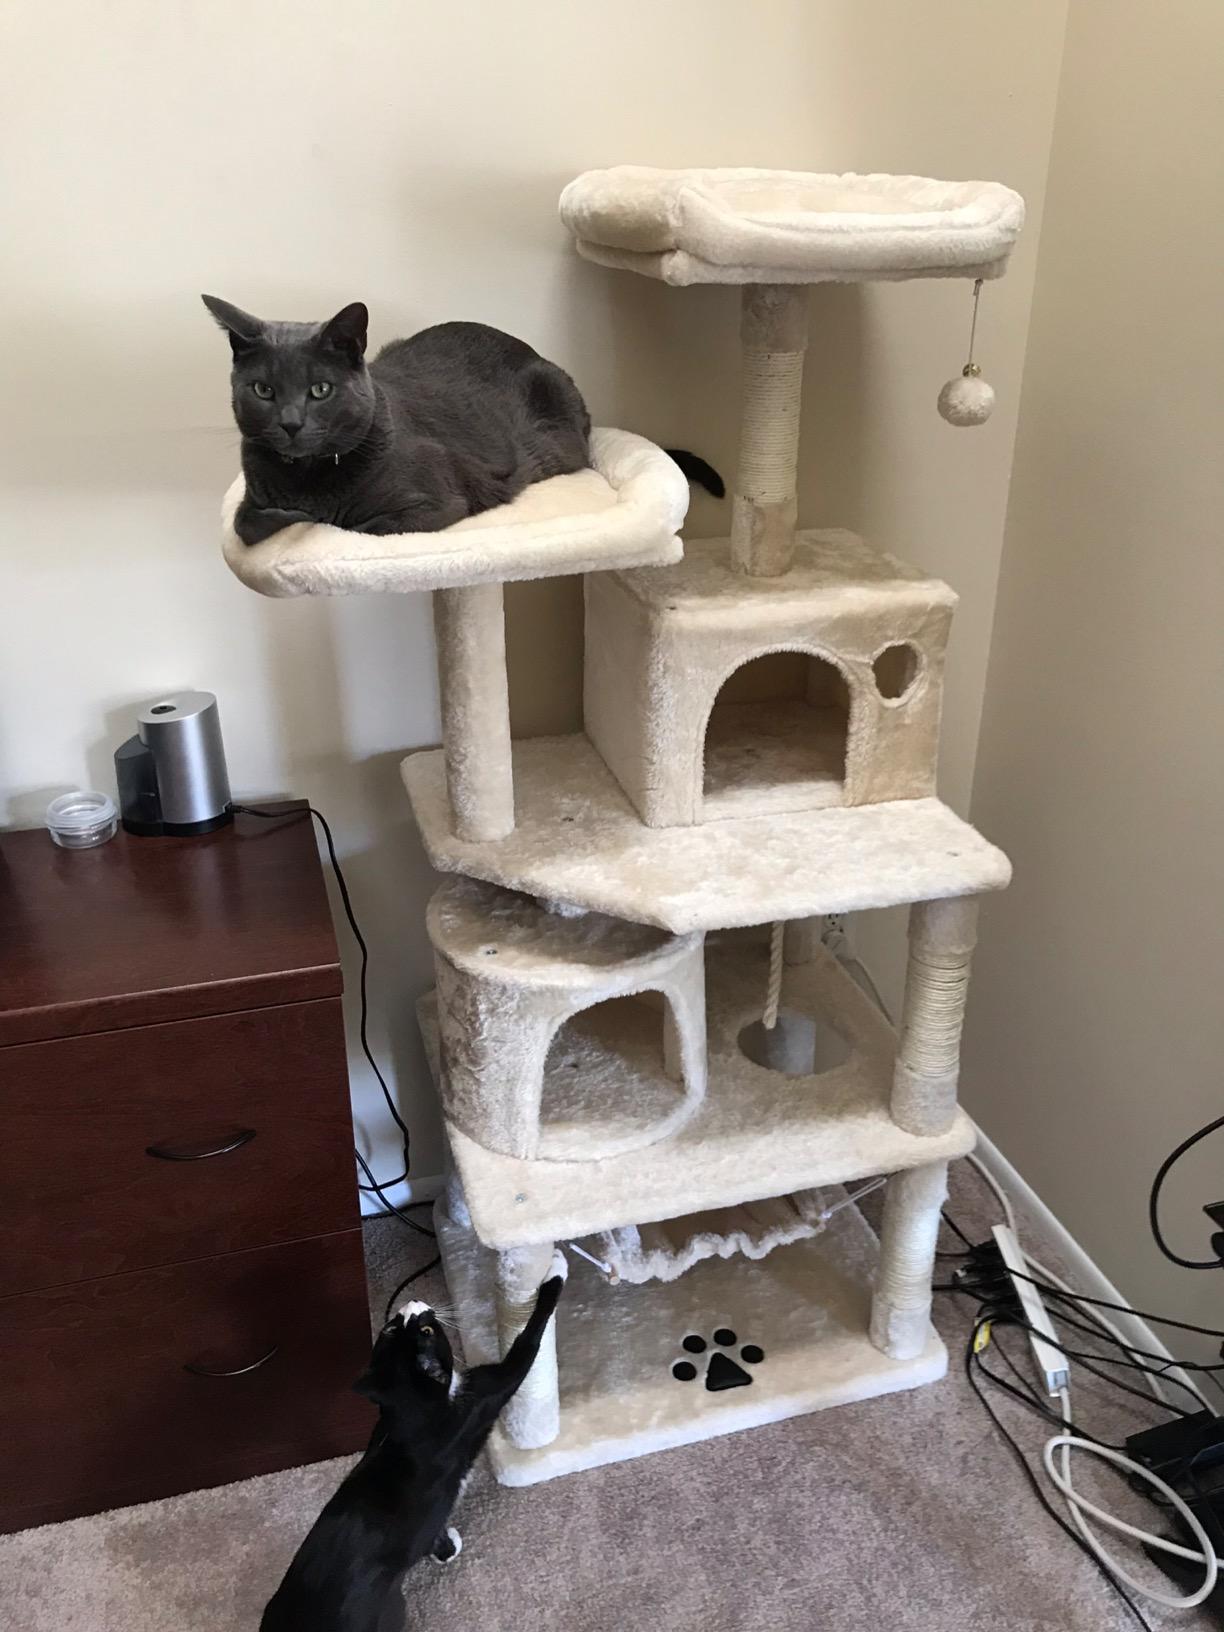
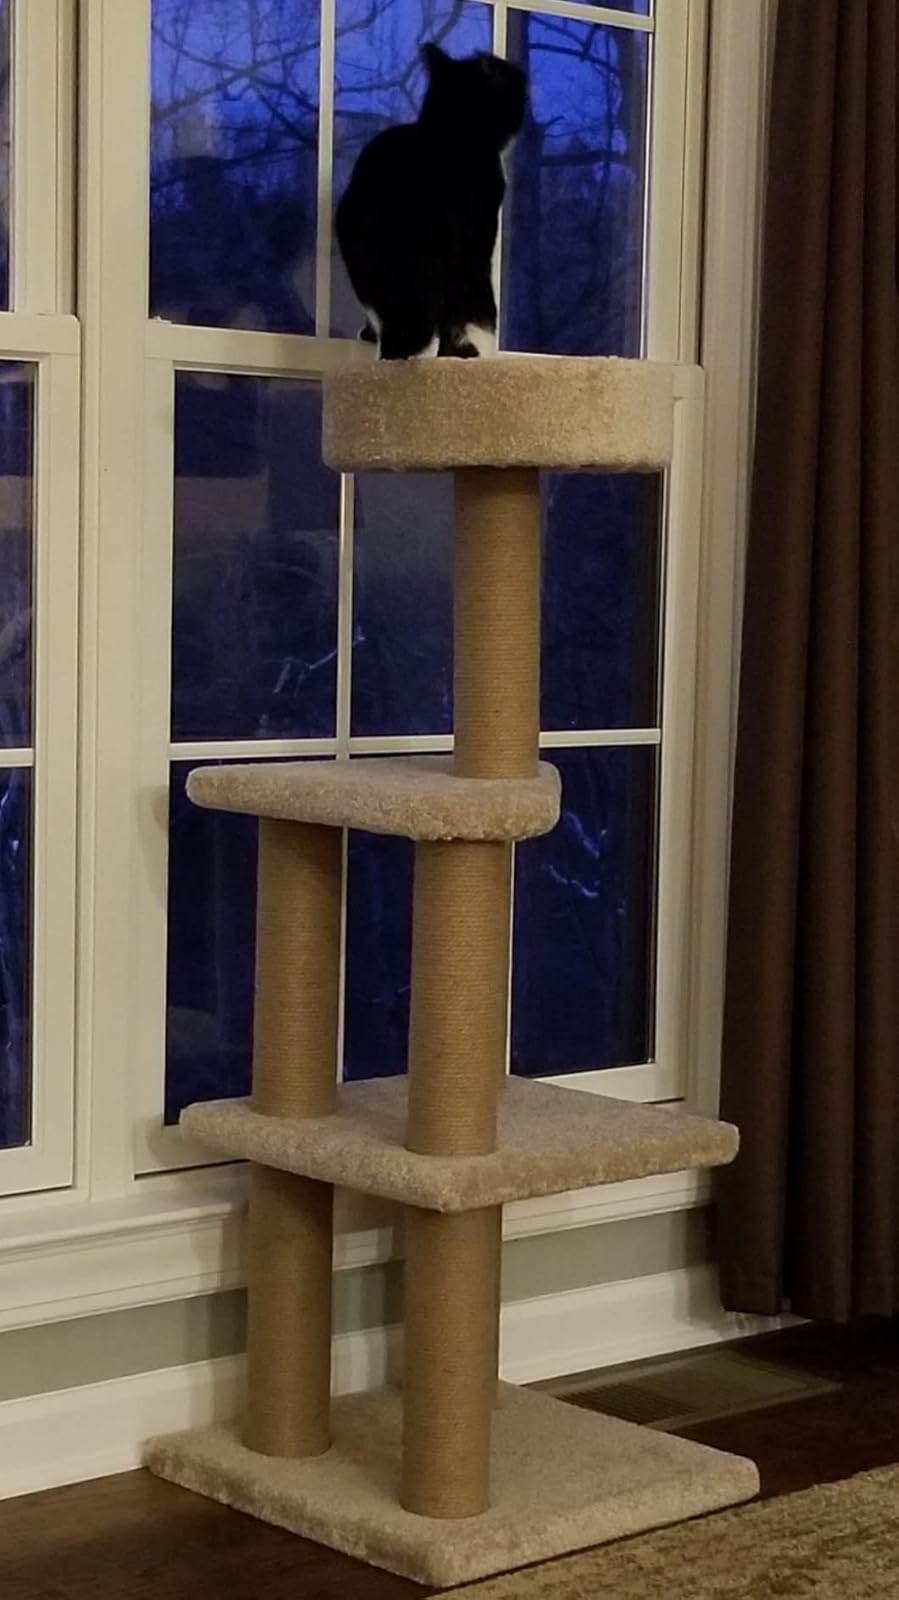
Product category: items_cat tree
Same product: no